Suneeva

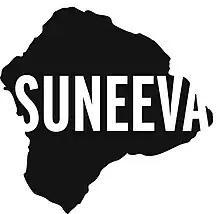
Suneeva's Logo

Suneeva directors have won awards at: The ADCC's, The Bessies, AICP Awards, Clio Awards, Cannes Lions, London International Awards, Webbies, One Show and 2 consecutive best commercial director awards at the DGA Awards in 2009 and 2010.